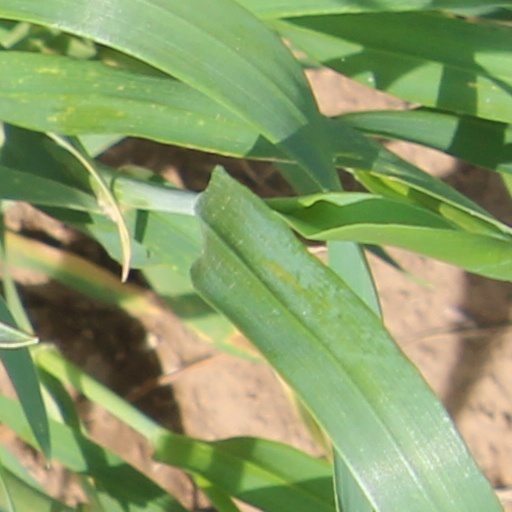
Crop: wheat